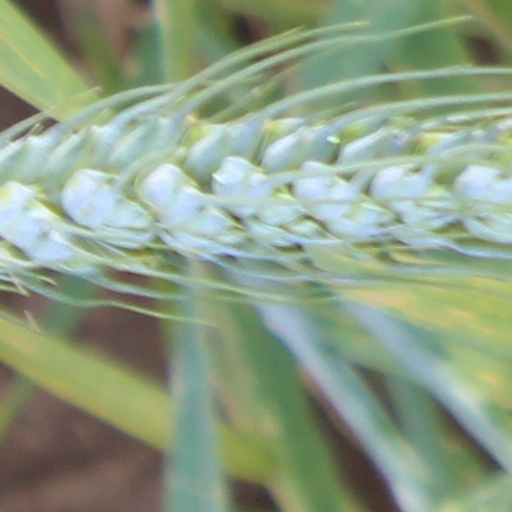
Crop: wheat